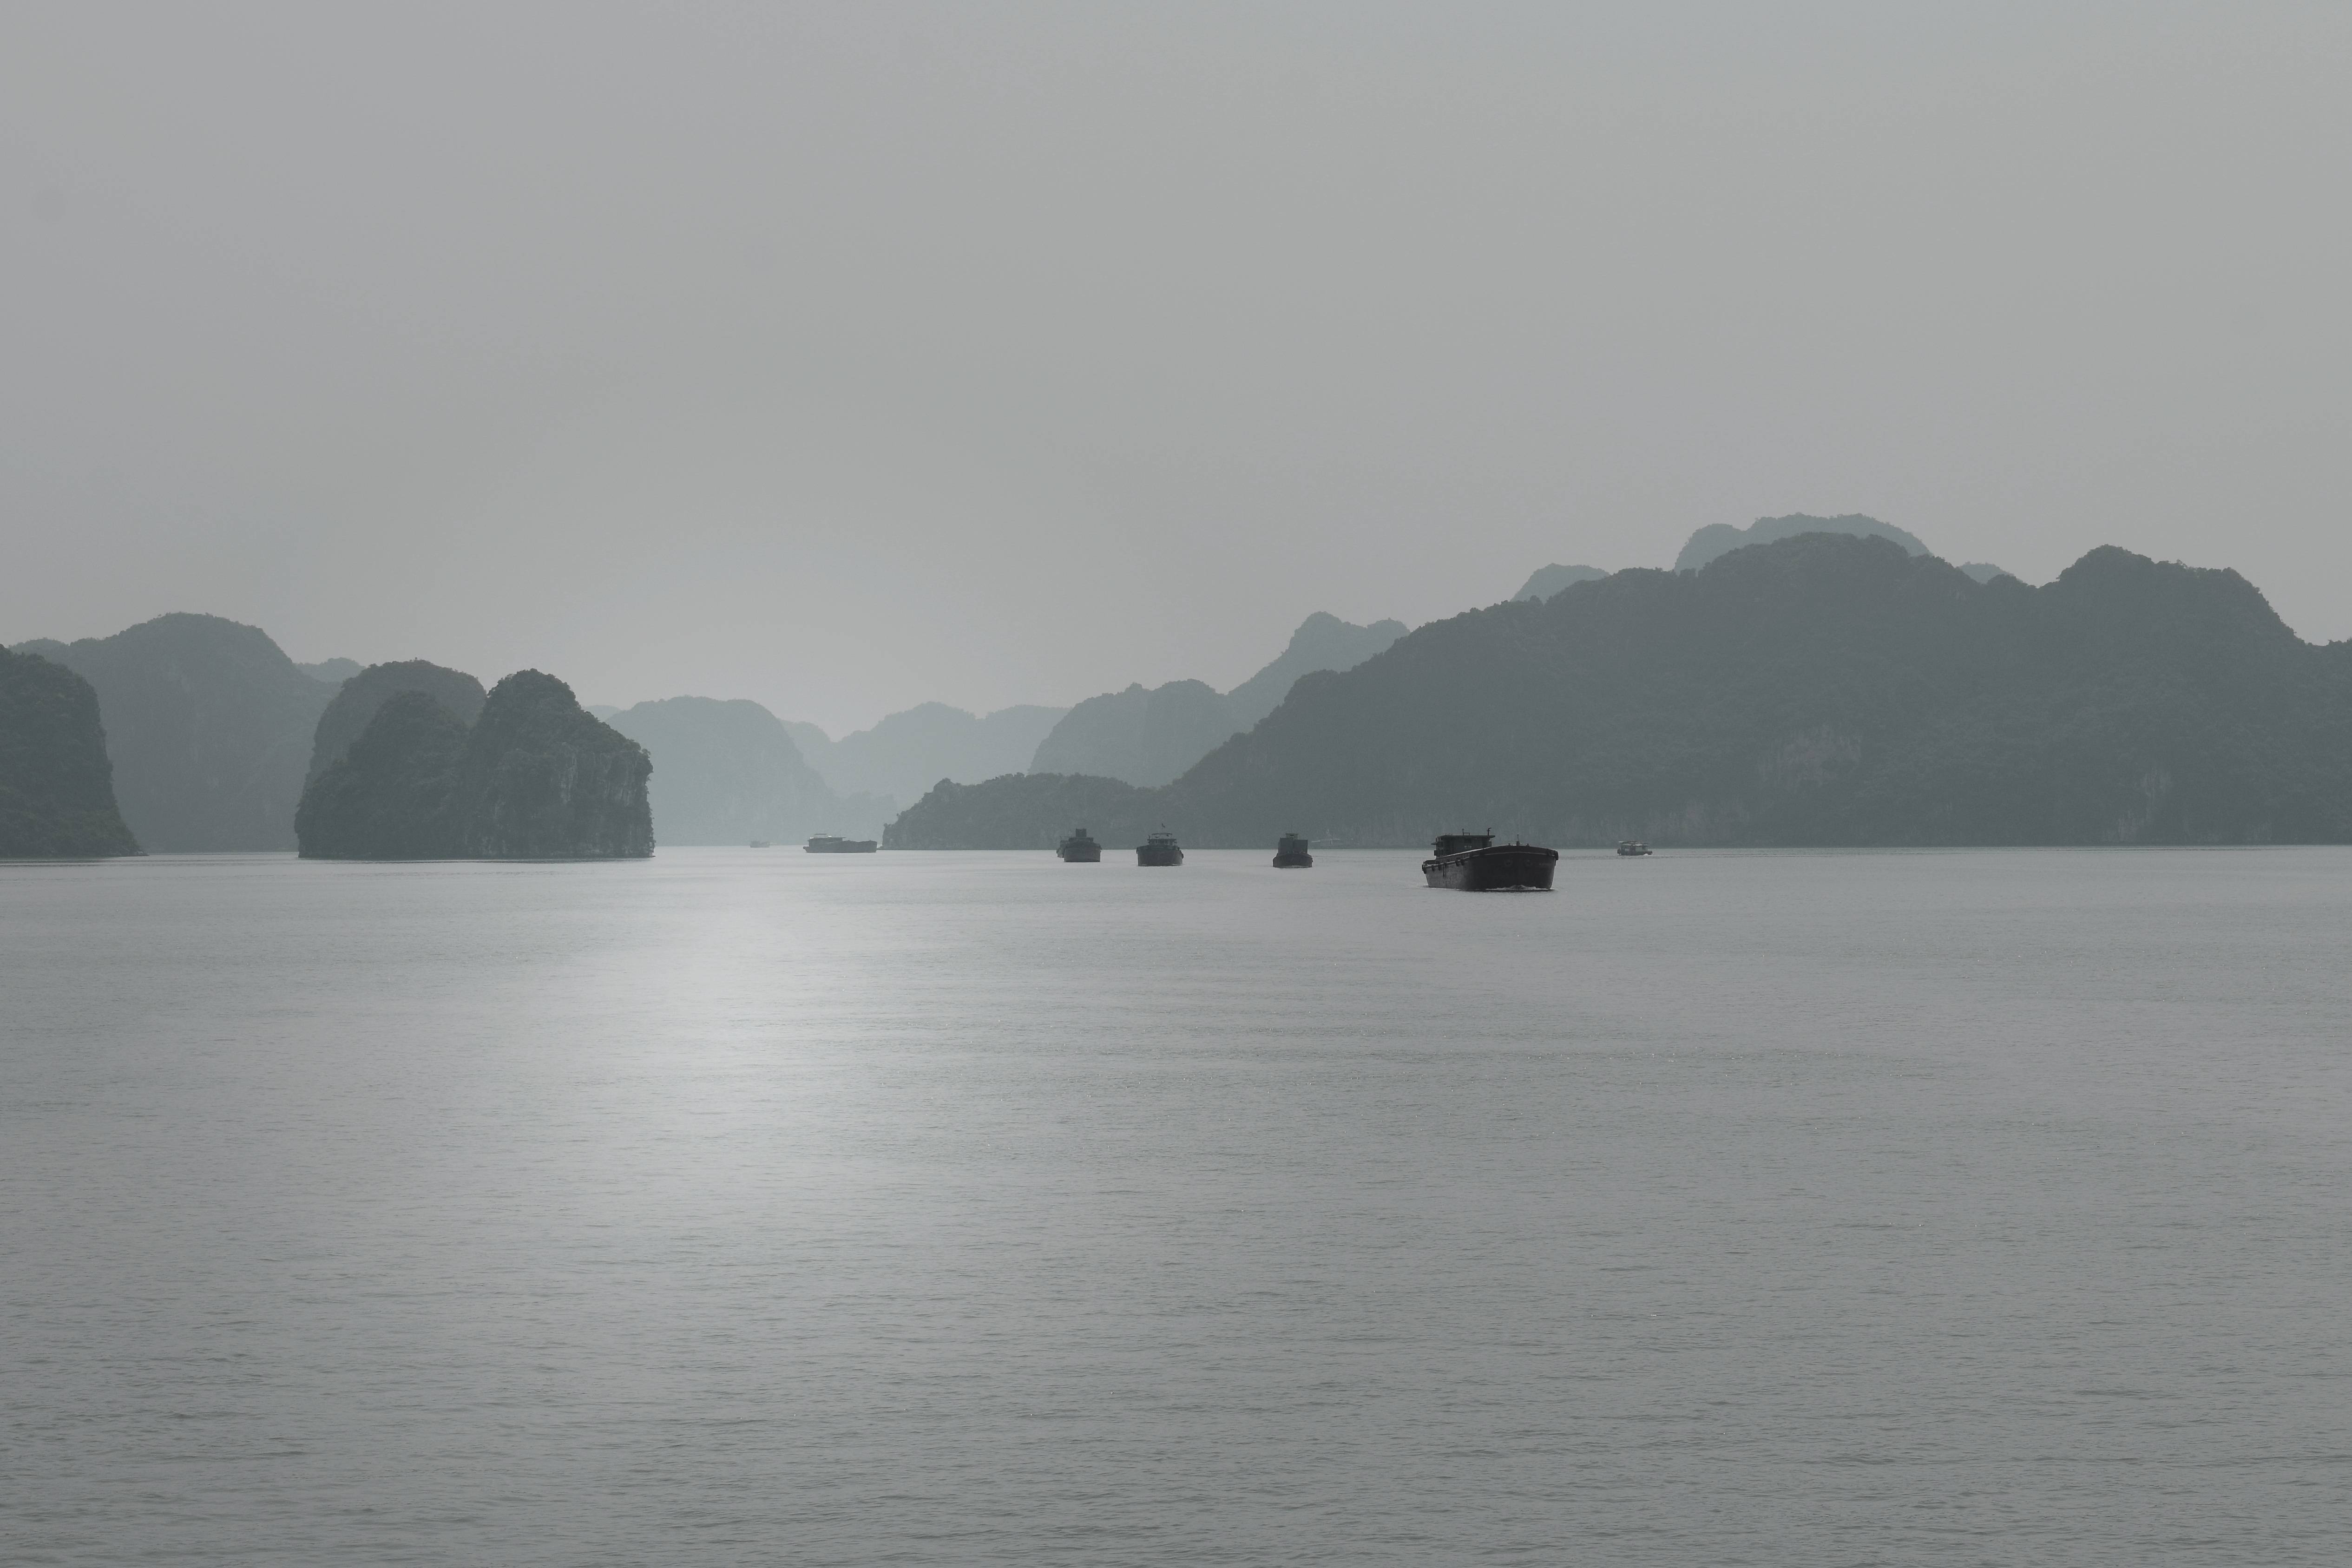
beach, sea, coast, ocean, horizon, shore, lake, cliff, bay, island, fjord, arctic, terrain, body of water, loch, landform, atmospheric phenomenon